Dónal Lunny

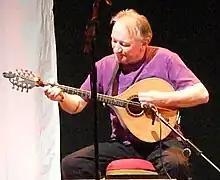
Lunny playing the bouzouki, 2012

On 20 January 2012, Lunny appeared on stage with LAPD, the latest grouping of players from Planxty; the moniker 'LAPD' is made up from the first name initials of Liam O'Flynn, Andy Irvine, Paddy Glackin and Dónal Lunny. After a series of occasional concerts, LAPD disbanded, their last gig taking place on Saturday 26 October 2013.